Oxxxymiron

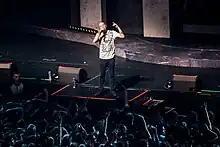
Oxxxymiron's concert in the Ice Palace of St. Petersburg, 28 October 2017

On 28 September 2017 it was announced that Oxxxymiron will star in the film adaptation of Victor Pelevin’s novel "Empire V". The film's director is Victor Ginzburg, famous for the screen version of the novel "Generation "П"".